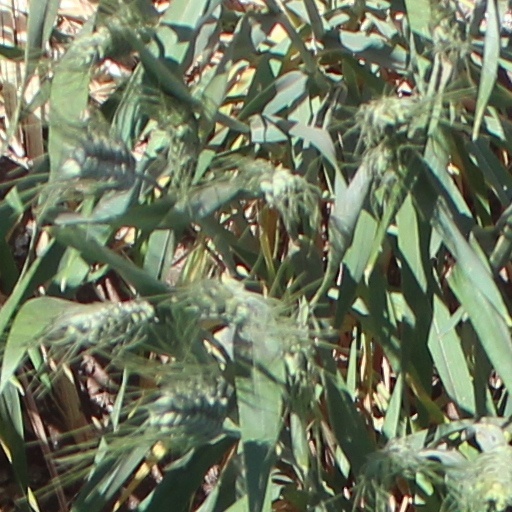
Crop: wheat